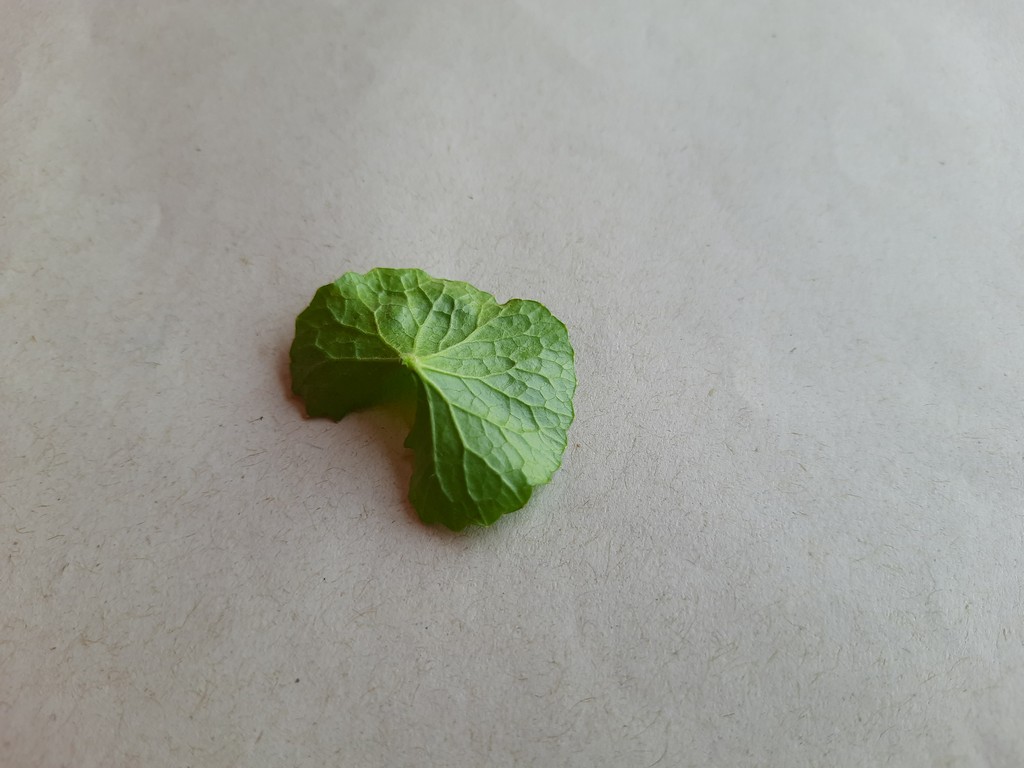
Label: Healthy